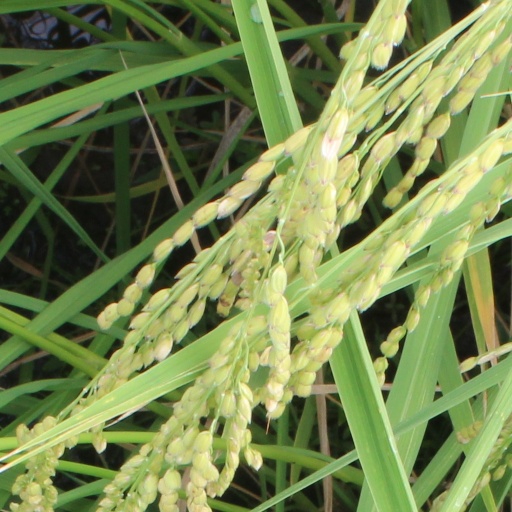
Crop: rice